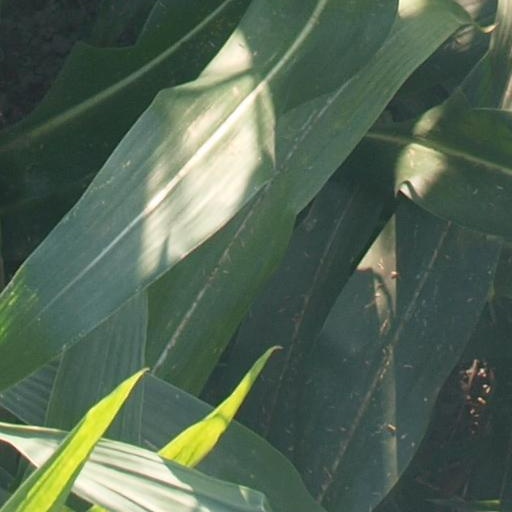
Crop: maize; corn